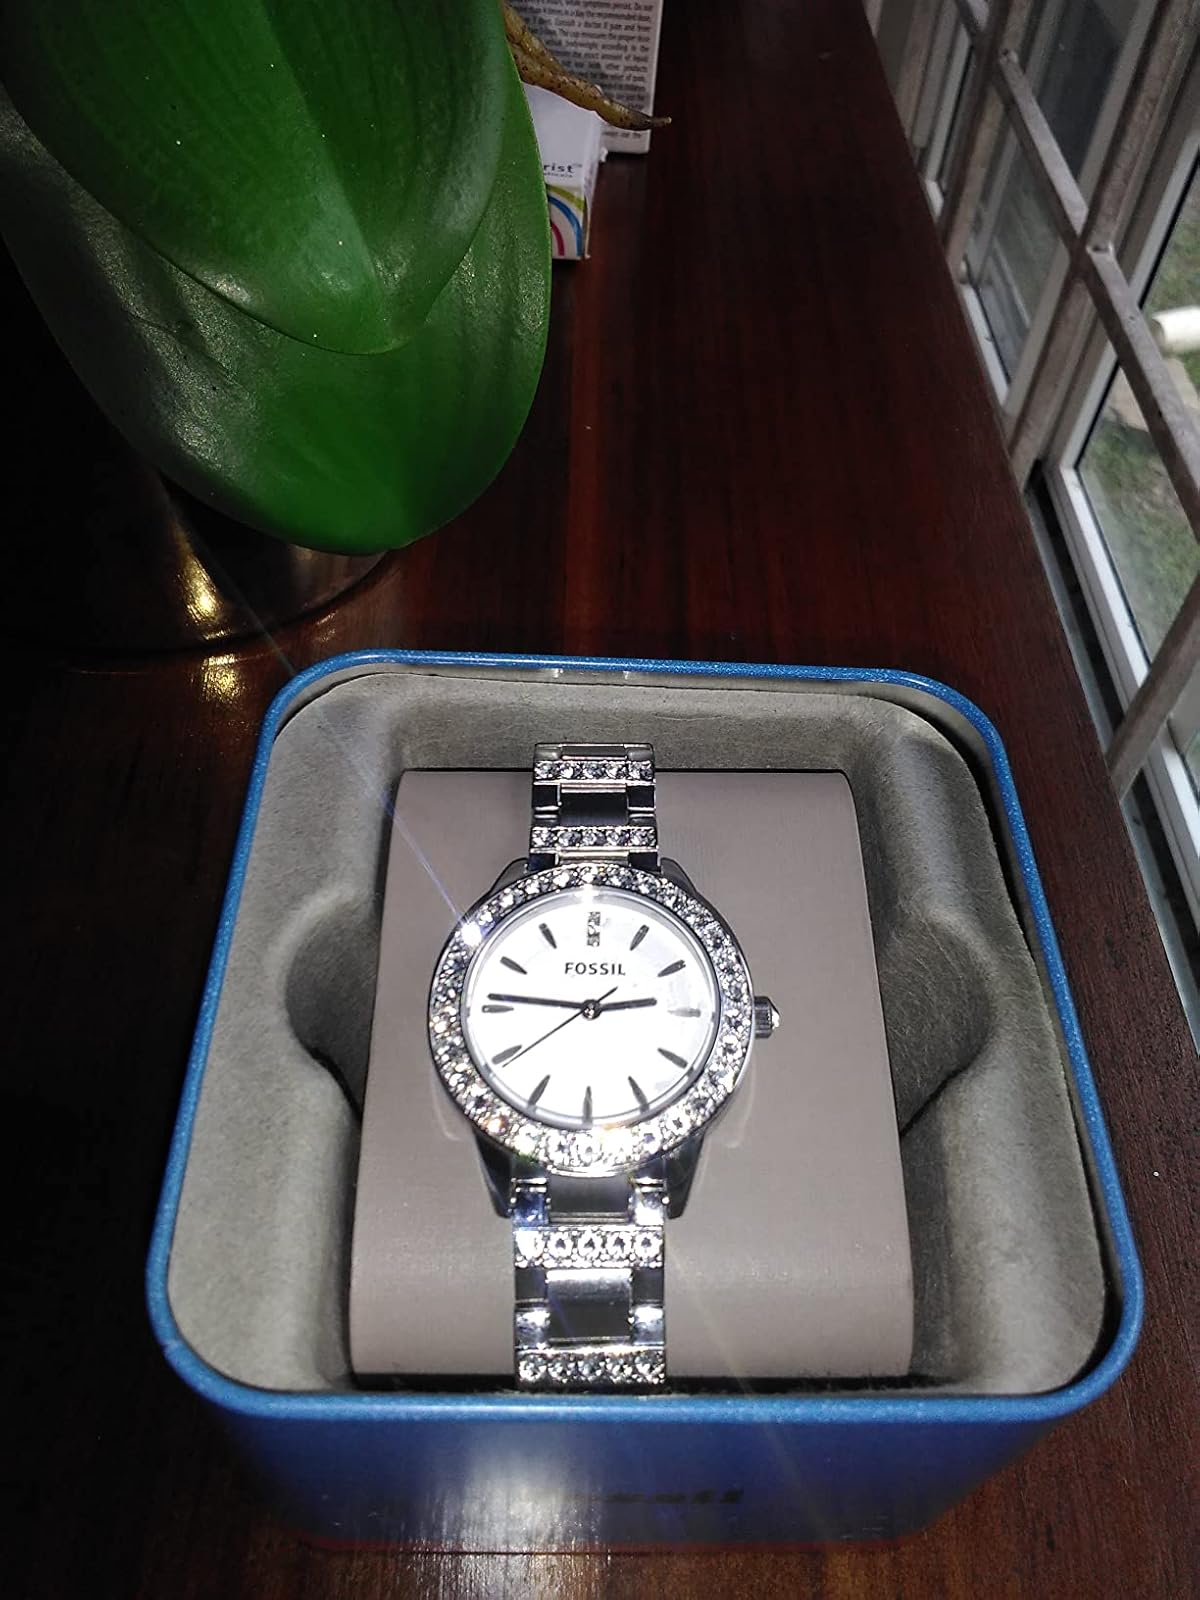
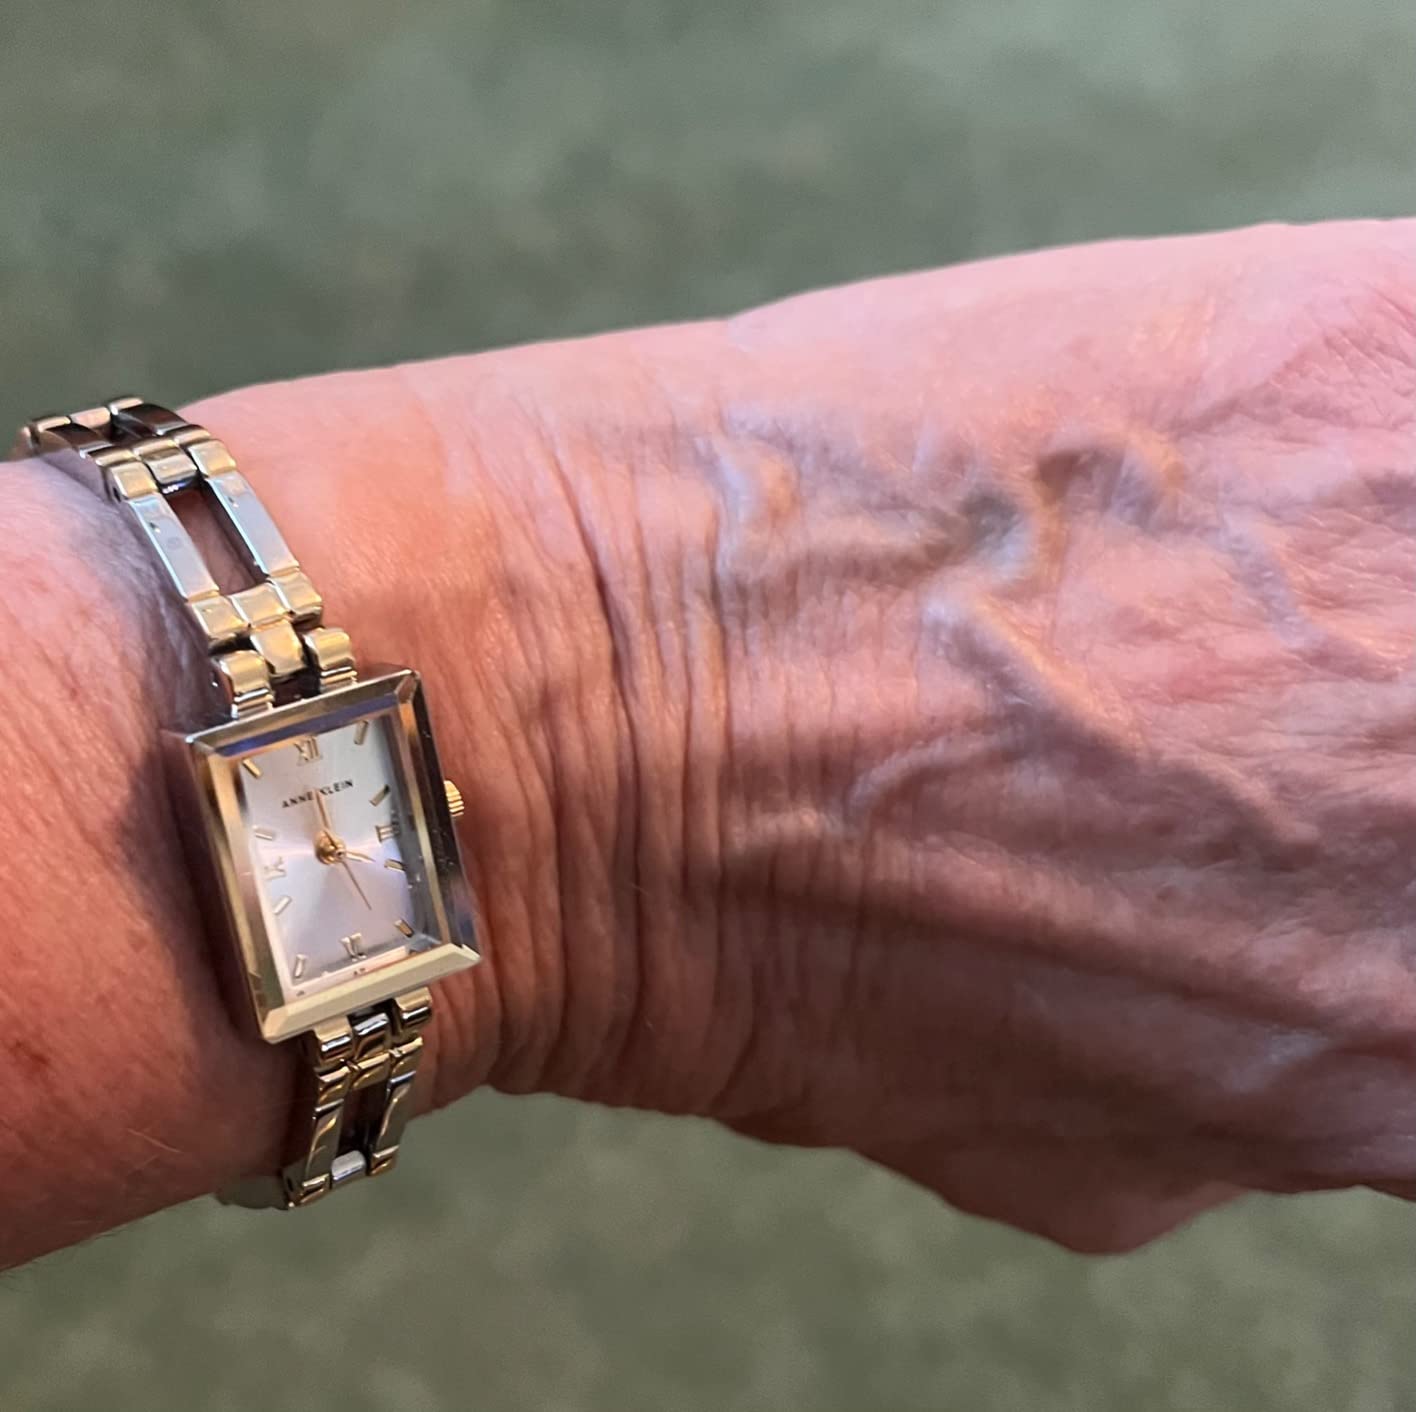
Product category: accessories_watch
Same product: no